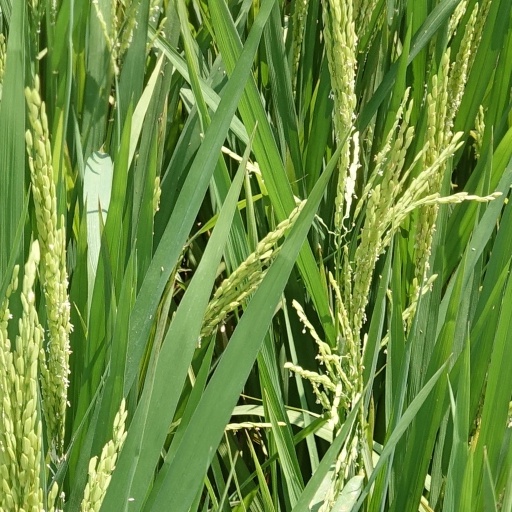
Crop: rice